Take Out (2004 film)

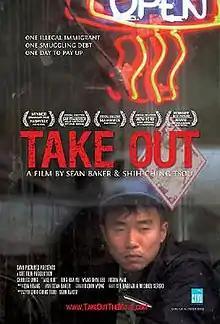
Theatrical release poster

Take Out is a 2004 American independent drama film written and directed by Sean Baker and Shih-Ching Tsou. Tsou's co-directorial debut feature and Baker's second work, the film follows an undocumented Chinese immigrant working as a deliveryman for a Chinese take-out shop in New York City.